Gospel of Barnabas

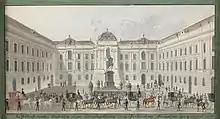
1835 painting of the Austrian National Library, where the Italian manuscript was kept

In , Toland said that he was shown the manuscript he called the "Mahometan Gospel" in 1709 in Amsterdam through an ambassador in the city and the anti-Trinitarian scholar Jean Frederic Cramer (counsellor of Frederick I of Prussia). His description is not detailed, and provides no information about the gospel's general contents. However, he quotes the opening of the gospel ("The true Gospel of Jesus called Christ, a new prophet sent by God to the world, according to the relation of Barnabas his apostle"); a fragment ("The Apostle Barnabas says, 'He gets the worst of it who overcomes in evil contentions; because he thus comes to have the more sin), and the ending: